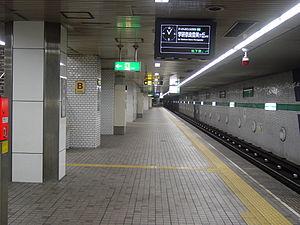
Takaida est une station du métro d'Osaka sur la ligne Chūō à Higashiōsaka dans la préfecture d'Osaka.